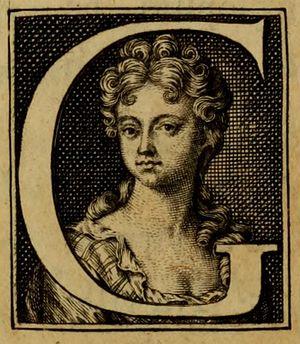
Elizabeth Elstob est une femme de lettres britannique née le 29 septembre 1683 à Newcastle upon Tyne et morte le 30 mai 1756 à Gerrards Cross dans le Buckinghamshire, connue pour être une des pionnières majeures de l’histoire littéraire britannique et de la linguistique anglaise.